Enjoy Yourself (The Jacksons song)

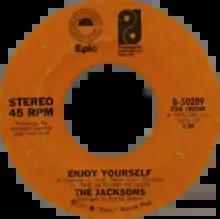
Side A of US single

"Enjoy Yourself" is a song recorded by the Jacksons and released as a single in 1976. Featuring Michael and Jackie Jackson on lead vocals, it was the first single for the group since they departed from Motown earlier that year. The song peaked at number 6 on the US "Billboard" Hot 100 songs chart on February 19, 1977. On other US charts, "Enjoy Yourself" peaked at number 2 on the Hot Soul Singles chart and number 33 on the National Disco Action Top 40 chart. On February 14, 1989, it became the group's second single to be certified Platinum by the Recording Industry Association of America (RIAA) in the United States. It was the group's first song to officially feature new member Randy Jackson, who replaced Jermaine Jackson when he decided to stay at Motown after his brothers left.